Minnesota State Capitol Mall

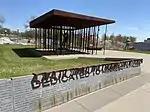
Minnesota Fallen Firefighters Memorial

Since WWII, the Court of Honor has been a tribute to veterans and forms a circular area on the mall north of the Veteran Services Building. The walls of the memorial are lined with bronze plaques honoring the soldiers who gave their lives in wars the U.S has fought in